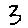
Label: 3